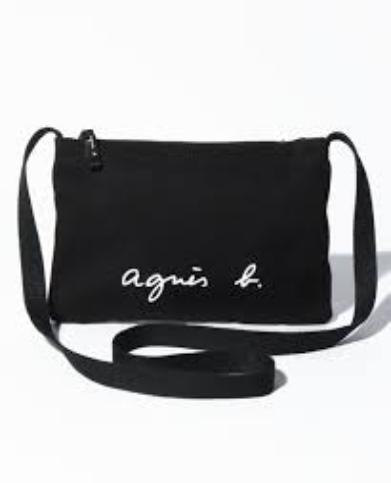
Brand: Agnes b
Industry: Clothes